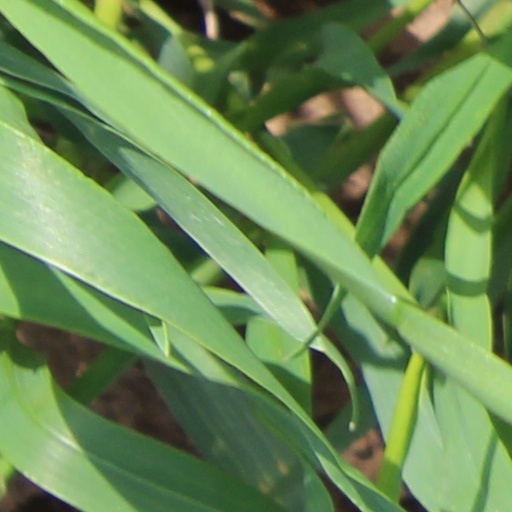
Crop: wheat